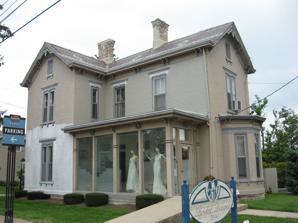
Building: Blair House (Montgomery, Ohio)
Country: United States of America
Year built: 1875
Historic house in Ohio, United States United States historic place Blair House U.S. National Register of Historic Places Front and side of the house Show map of Ohio Show map of the United States Location 7844 Remington Rd., Montgomery , Ohio Coordinates 39°13′42″N 84°21′34″W / 39.22833°N 84.35944°W / 39.22833; -84.35944 Area less than one acre Built 1875 Architect James Madison Blair Architectural style Italianate NRHP reference No. 82001466 Added to NRHP November 30, 1982 The Blair House is a historic house in the city of Montgomery , Ohio , United States .  One of the best examples of Victorian -period Italianate architecture in the city, it was built for butcher James Blair and his wife Anne in 1875. A brick structure with a slate roof , it is a two- story structure built in the plan of the letter "L."  Among its distinctive architectural elements are the ornamented single-story bay , the brackets that support the eaves of the roof, and the corbelled chimneys. In 1982, the Blair House was listed on the National Register of Historic Places because of its well-preserved historic architecture. Its date makes it close to unique; most of the city's remaining nineteenth-century buildings were erected before 1850, and almost no other Victorian structures have survived to the present day. It is one of five locations in Montgomery that is listed on the Register, along with the Montgomery Saltbox Houses , the Universalist Church Historic District , the Wilder-Swaim House , and the Yost Tavern . References